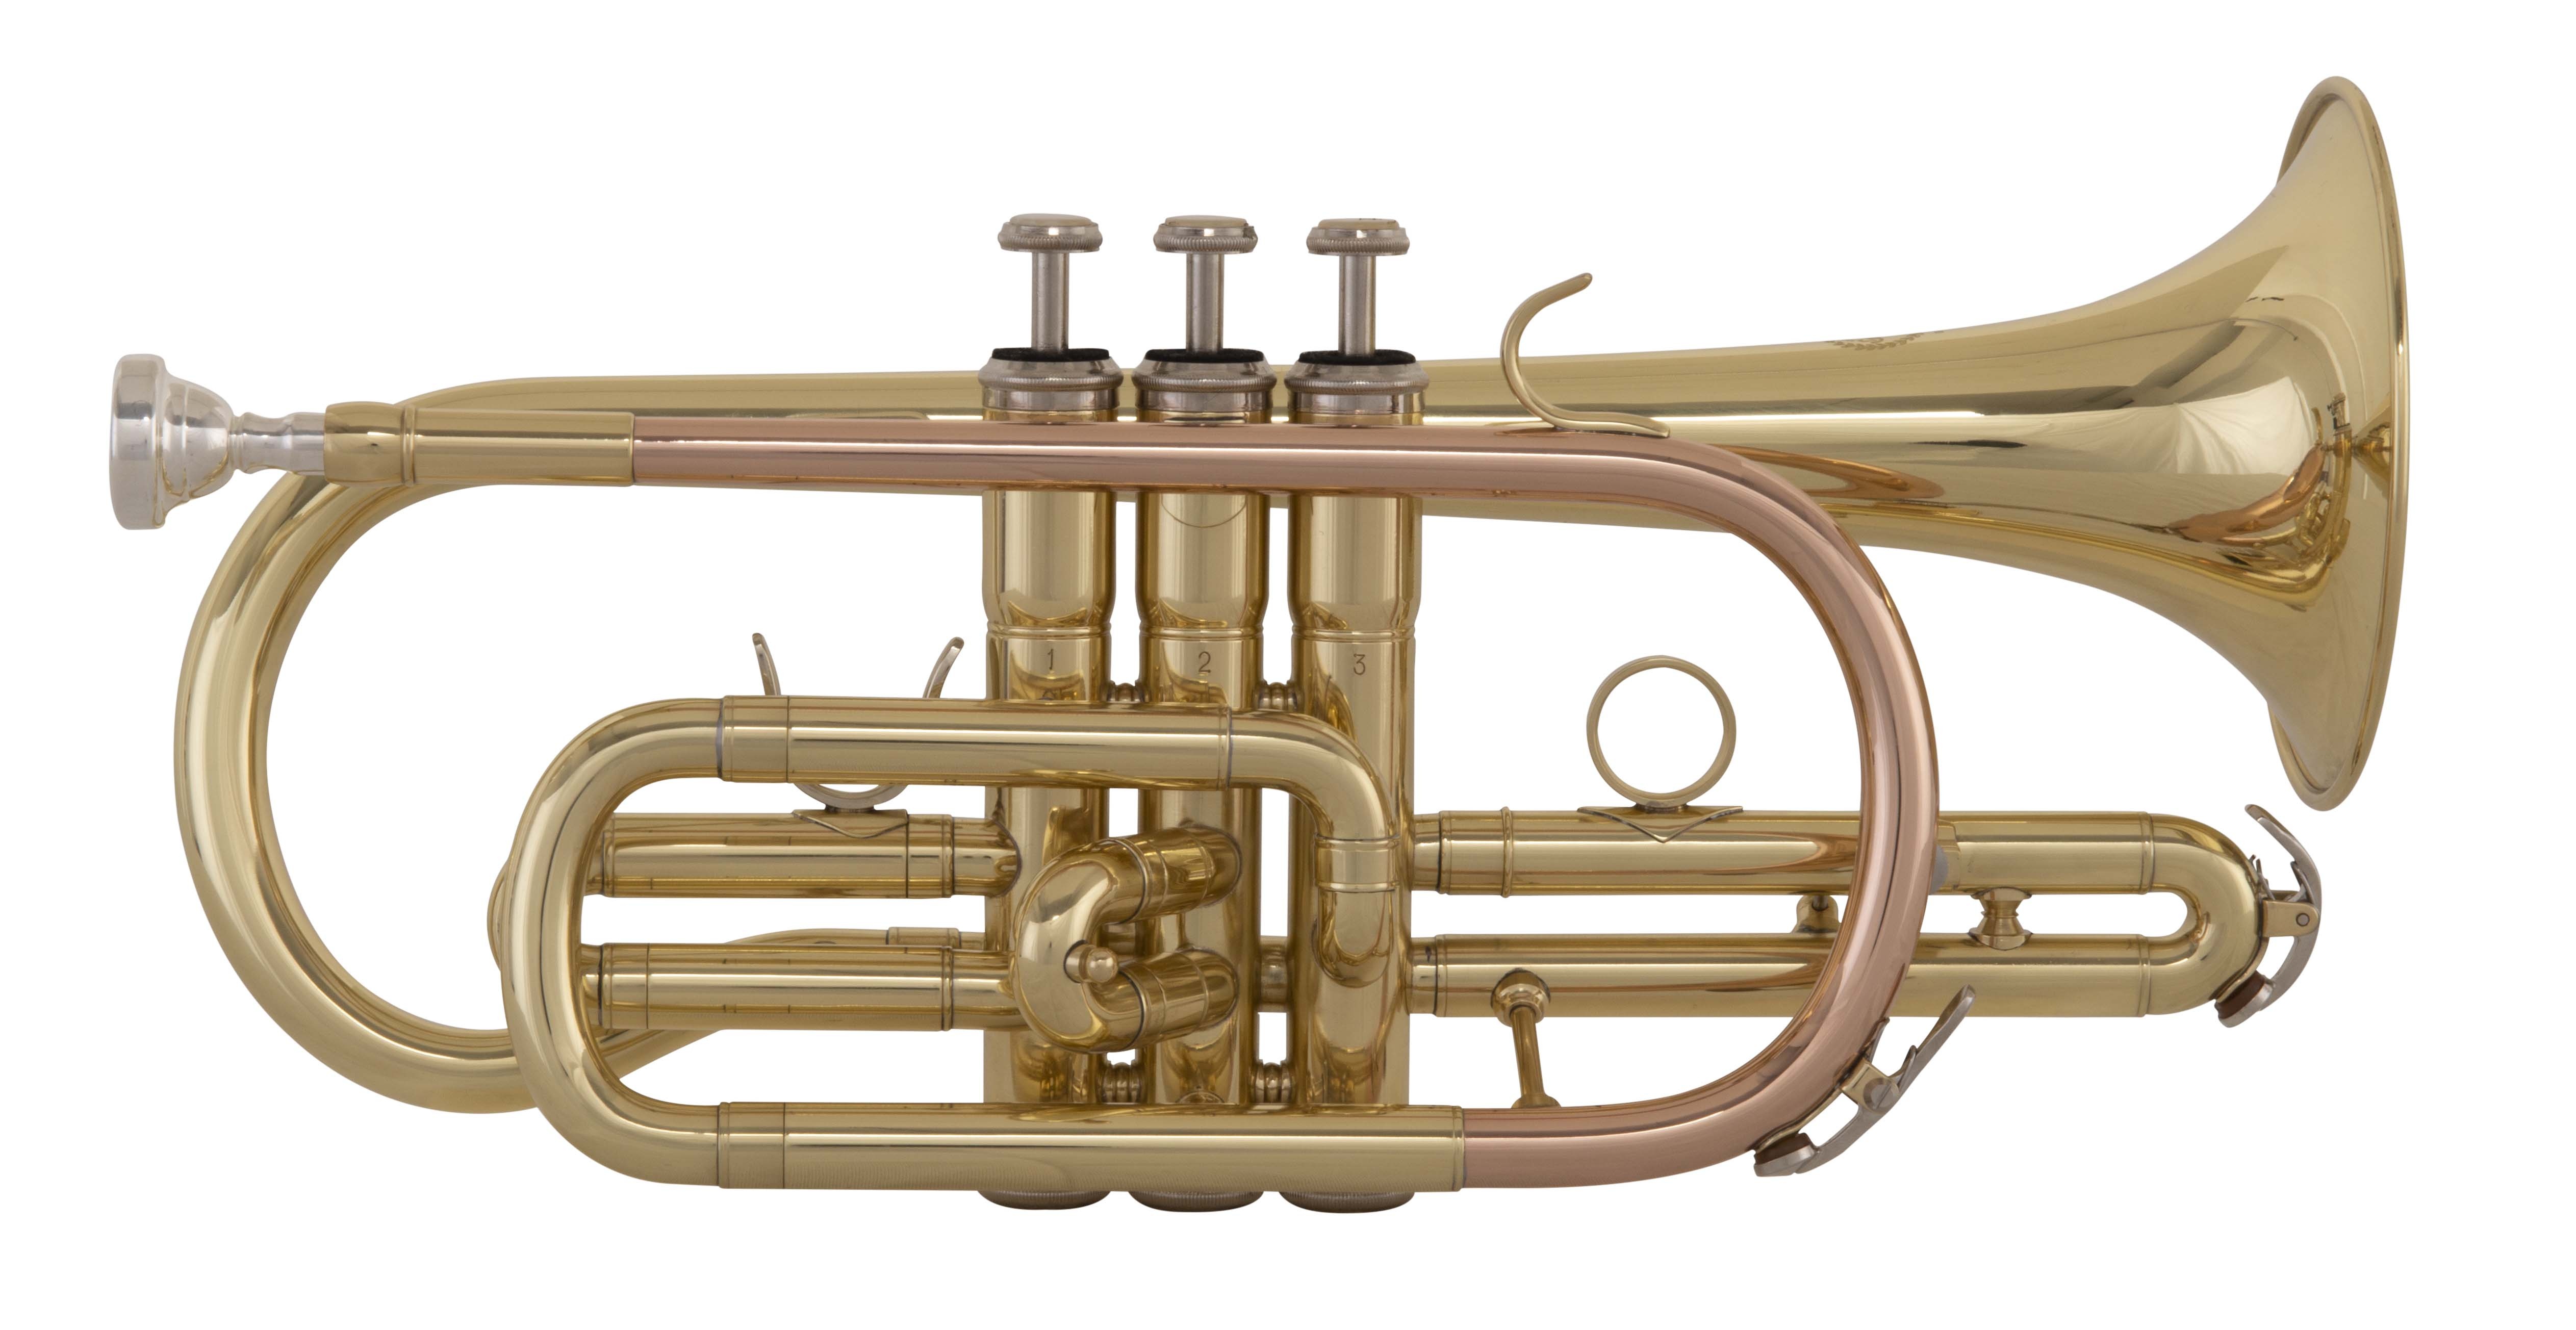
School Bb Cornet GR SC240
Brand: Ida Maria Grassi
Bb Cornet Key: Bb Bell Diameter: 120 mm Bore Size: 11,60 mm Finish: Lacquered Piston valves: Nickel Lead Pipe: Coppery Case: in Foam Accessories: Cleaning cloth
Category: Arts & Entertainment > Hobbies & Creative Arts > Musical Instruments > Brass Instruments > Trumpets & Cornets > Cornets